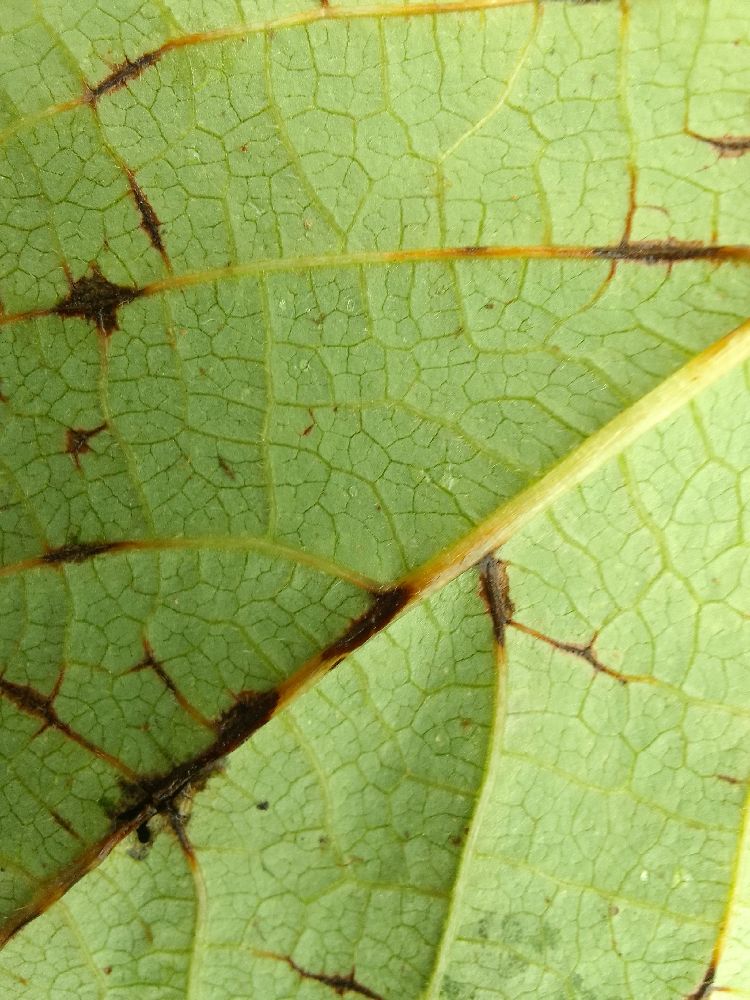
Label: anthracnose